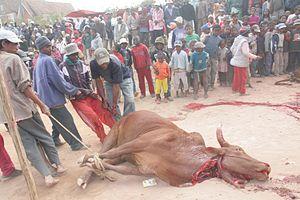
Alamady 2
Le Nouvel An malgache est une fête nationale et populaire en voie de résurgence depuis le début des années 1990. Cette fête a été célébrée en cachette par nombre de Malgaches à la suite de son abolition officielle par l'autorité coloniale française en 1897, qui l'a jugée d'être une institution ancestrale entretenant dans le cœur, mais aussi dans l'esprit des Malgaches, des valeurs culturelles malgaches telles que l'attachement aux terres ancestrales, la conception malgache de l'univers ainsi que la solidarité malgache.